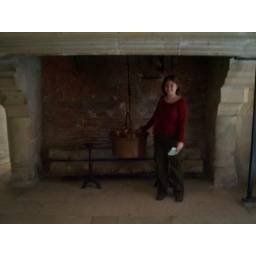
THis is where the kitchen was in the castle. This is the big pot for cooking items